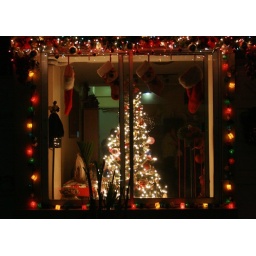
...... at night, the curtains are opened in order that the Christmas tree and lights can be viewed and appreciated ...